Martha Nessler Hayden

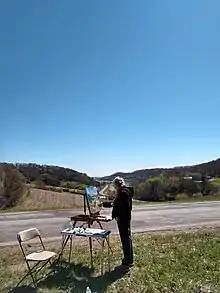
Martha Hayden at work (May 2019)

Martha Nessler Hayden (born 1936) is an American artist, known for Modernist landscape painting and artist books. Hayden lives and works in Sharon, Wisconsin, in a historic Victorian home.